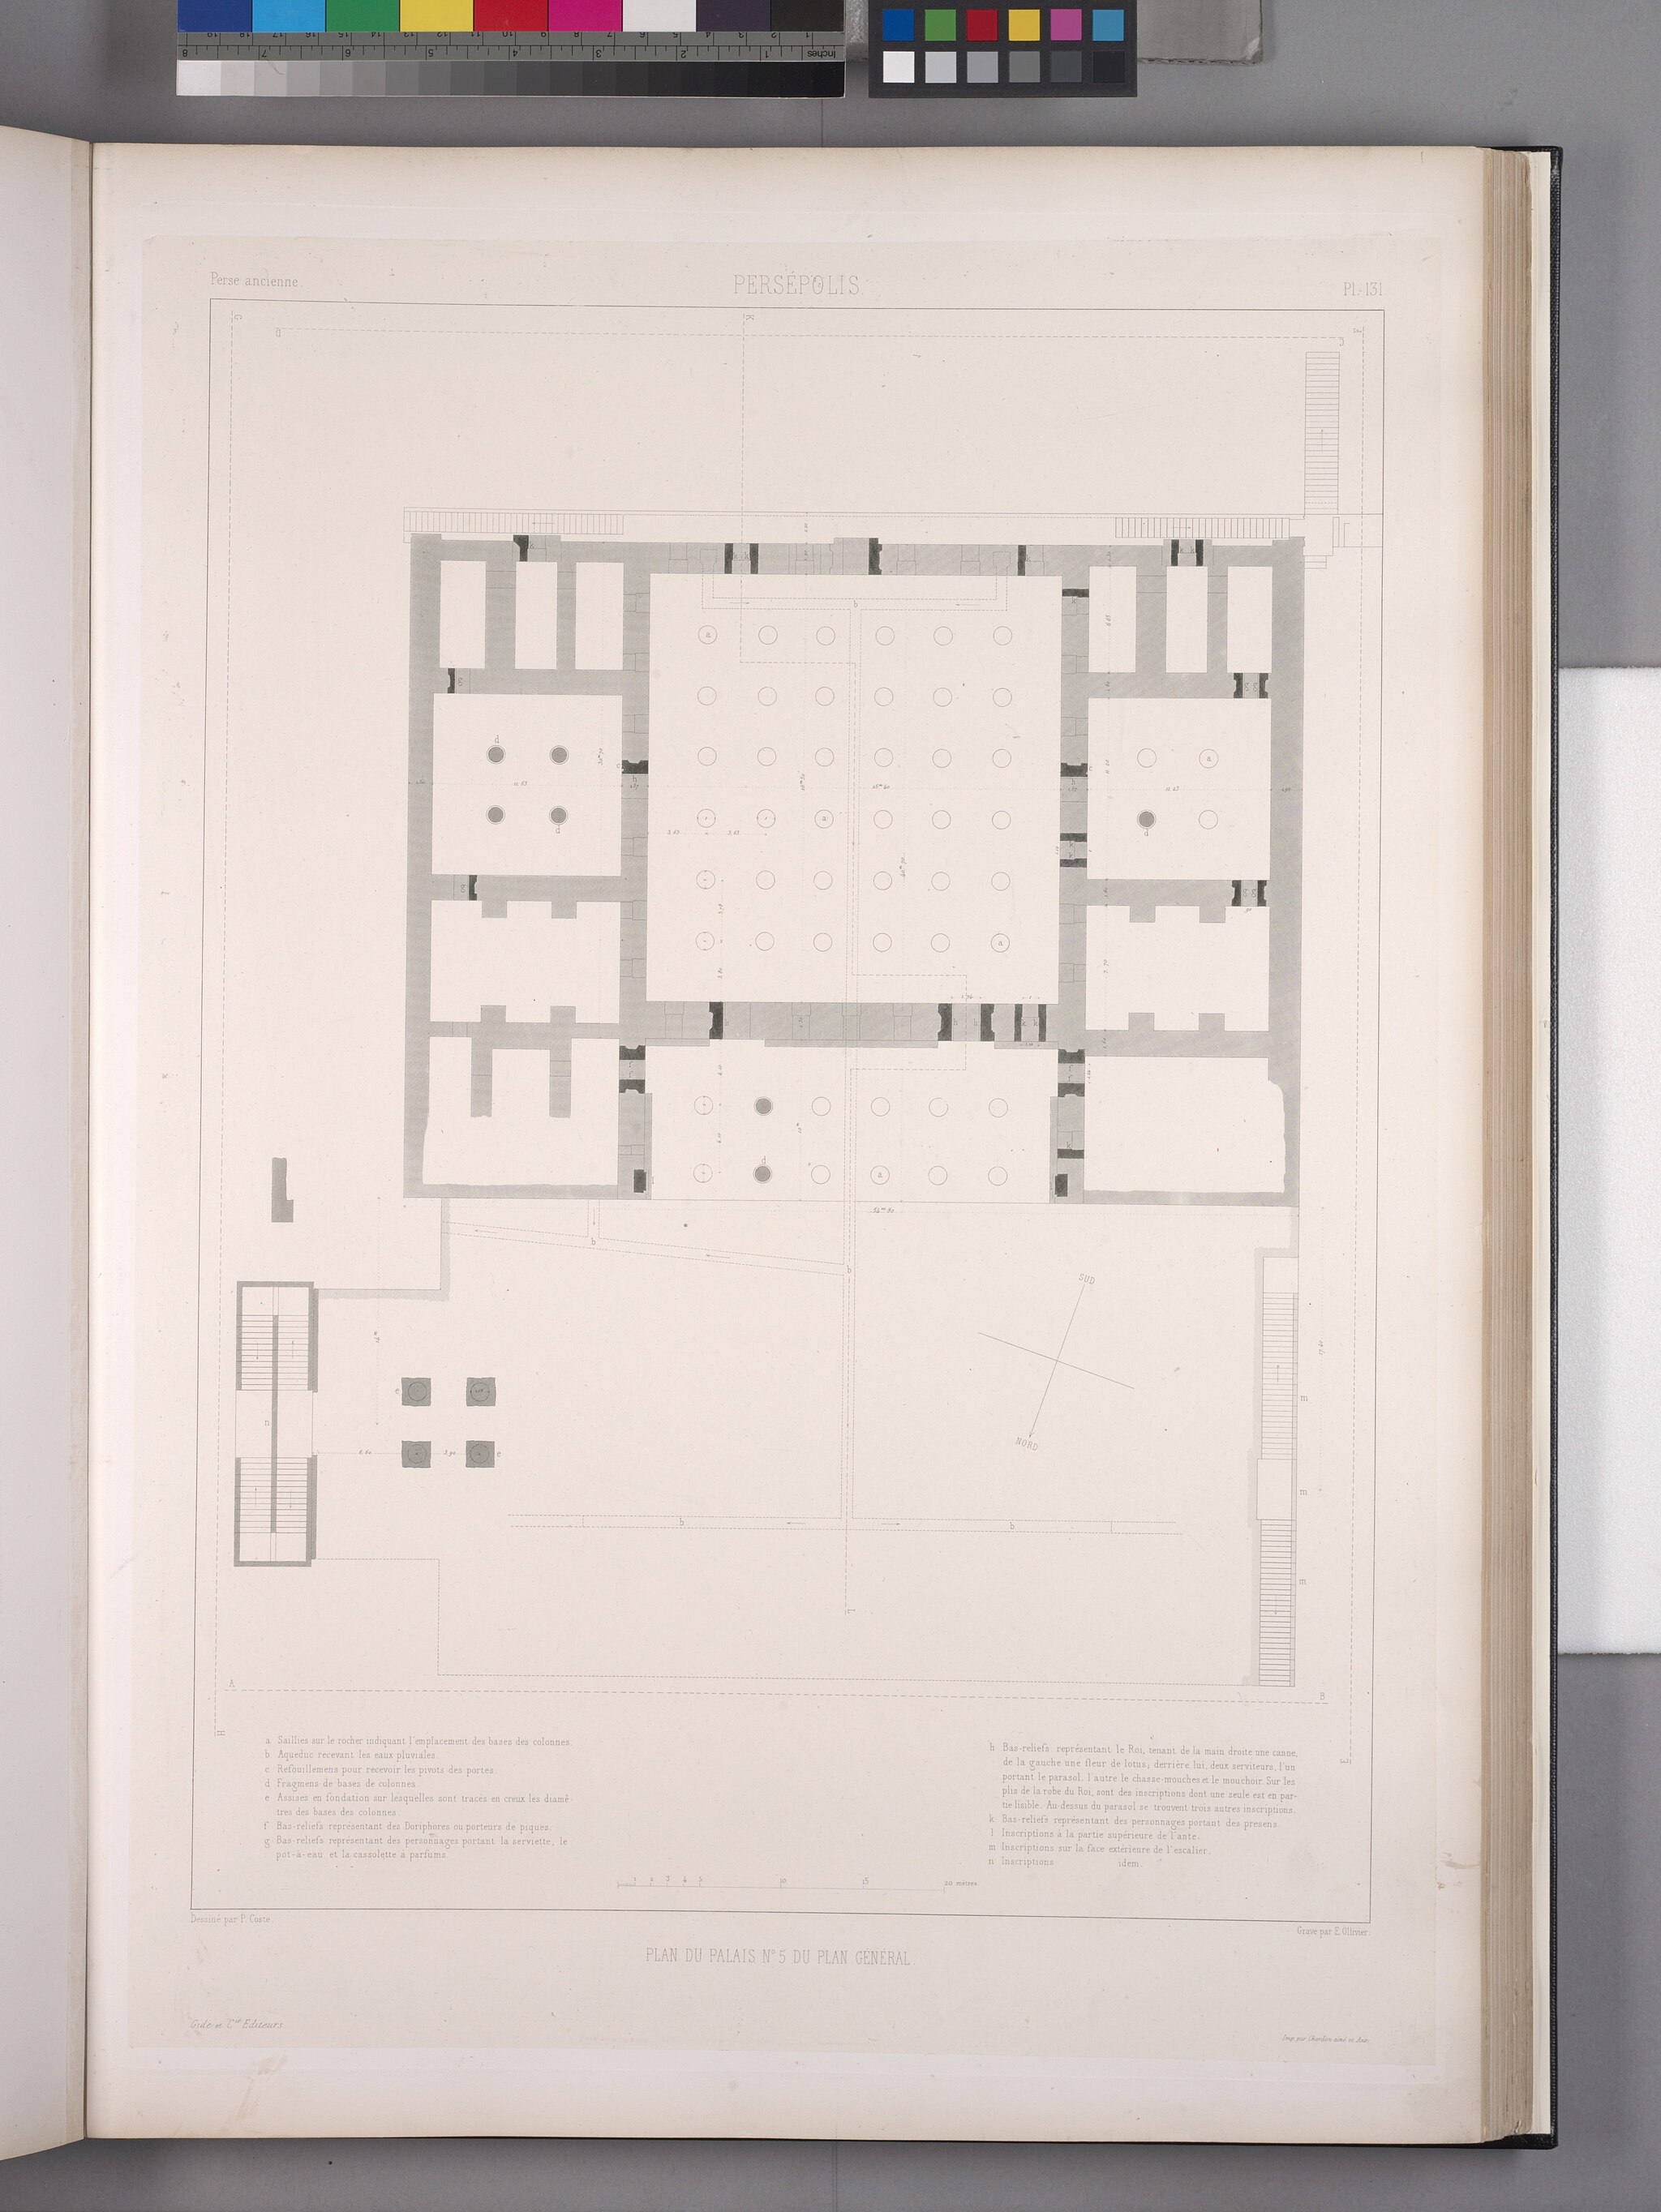
Title: Persépolis. Plan du palais no. 5 du plan général (NYPL b12482496-1542844)
Description: Persépolis. Plan du palais no. 5 du plan général
Date: 1851
Categories: Images uploaded by Fæ, PD-old-100-expired, PD-scan (PD-old-auto-expired), Images from the New York Public Library, CC-PD-Mark, NYPL General Research Division, Floor plans of Persepolis, Persepolis in the 19th century, Voyage en Perse, PD-old missing SDC copyright status, Illustrations of Persepolis, Illustrations of Hadish Palace of Xerxes I